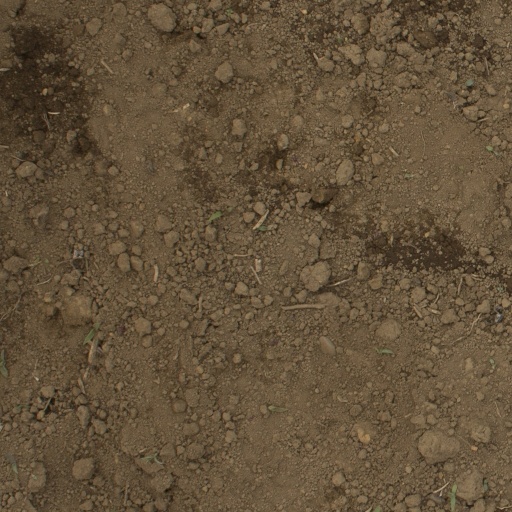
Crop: Jerusalem artichoke